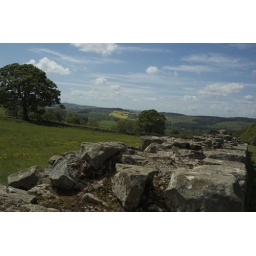
Hadrian's Wall. The field of yellow off in the distance is apparently rapeseed.